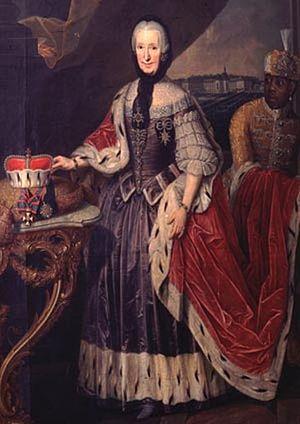
Le château de Borbeck est un château situé à Borbeck-Mitte, dans la municipalité d'Essen en Rhénanie-du-Nord-Westphalie, construit aux XVIIᵉ et XVIIIᵉ siècles.